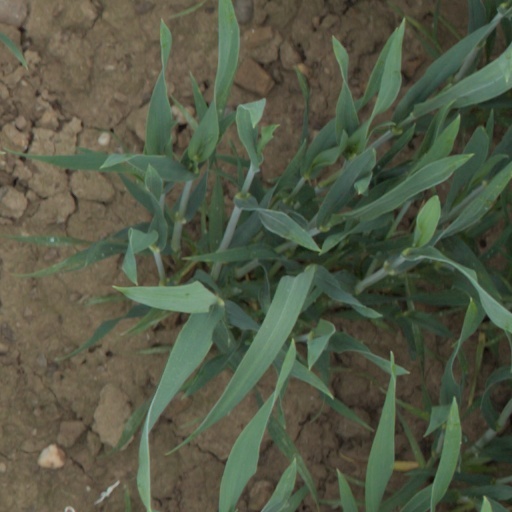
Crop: wheat